Australian Army Reserve

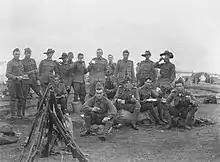
Members of the militia in Tasmania,

After the initial transfer of forces in March 1901, further progress was slow as administrative and legislative instruments took time to develop. Indeed, it was not until 1 March 1904 that the "Defence Act 1903" was proclaimed, providing the Commonwealth Military Forces a statutory framework within which they could operate. Amidst a background of political manoeuvring and personal agendas, the military forces were eventually reorganised into a more or less unified command structure. As a part of this, state-based mounted units were reformed into light horse regiments, supplemented by the transfer of men from a number of superfluous infantry units, while the remaining infantry were organised into battalions of the Australian Infantry Regiment and engineers and artillery were organised into field companies and garrison artillery batteries. Due to the provisions of the "Defence Act" which did not provide for the establishment of a regular infantry force, the notion that the Commonwealth Military Forces would be largely based on a part-time militia was set out in legislation.